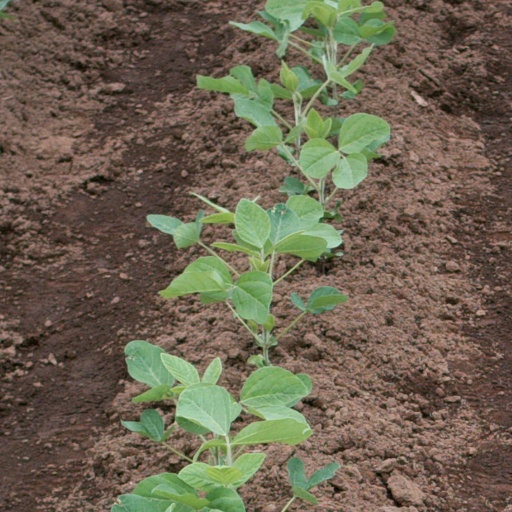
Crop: soybean